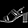
Label: Sandal